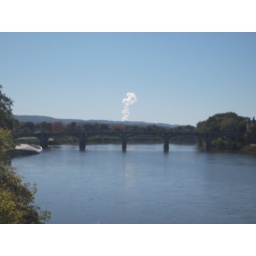
With what looks to be a power plant in the distance.( Down river in Sunbury)